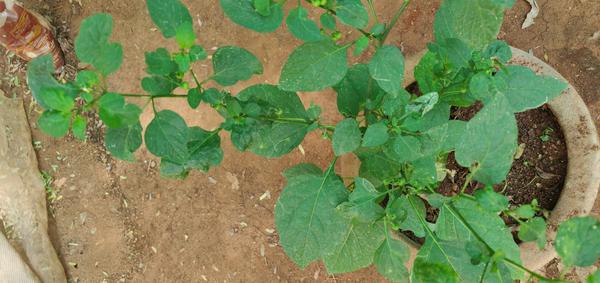
Plant: Ganike